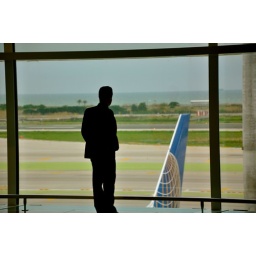
Man checking out his plane home in Barcelona